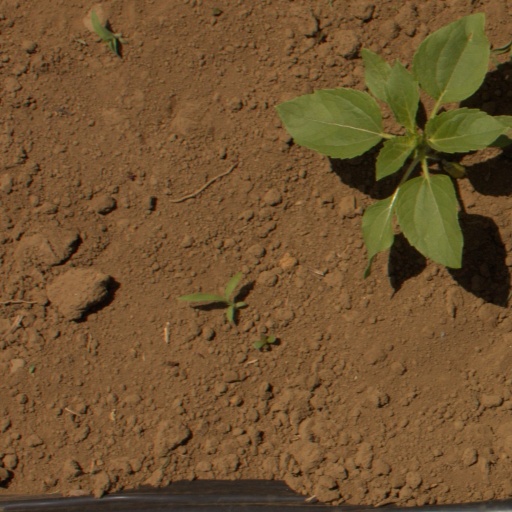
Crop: Jerusalem artichoke